Clifford Henry Fitzherbert Plowman

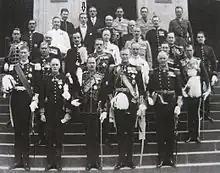
British Delegation to Addis Ababa: CHF Plowman centre of third row (in white uniform).

He entered the Colonial Civil Service as an Assistant District Commissioner in the East Africa Protectorate in 1912. In 1915 he was the Political Officer attached to the Turkana Expedition. In 1919 he was appointed Acting officer in charge of the Northern Frontier District. In 1920 he was then seconded to Foreign Office to act as H M Vice-Consul at Harar, Ethiopia. Two years later he transferred to the British Somaliland Protectorate remaining at Harar as the Consul. From 1925 to 1926 he then moved to Addis Ababa as H M Charge d'Affairs, after which he returned to Harar. In 1930 he was a member of the British Delegation to the Coronation of Emperor Haile Selassie. He was appointed Political Officer and Assistant Commissioner to the British Somaliland - Ethiopia Boundary Commission from 1931 until 1933. In 1933 Plowman became the Secretary to the Government of Somaliland and administered Government of Somaliland on several occasions when the Governor, Sir Arthur Salisbury Lawrance, was away. Following the Italian invasion of British Somaliland in 1940 he retired from the Colonial Service.